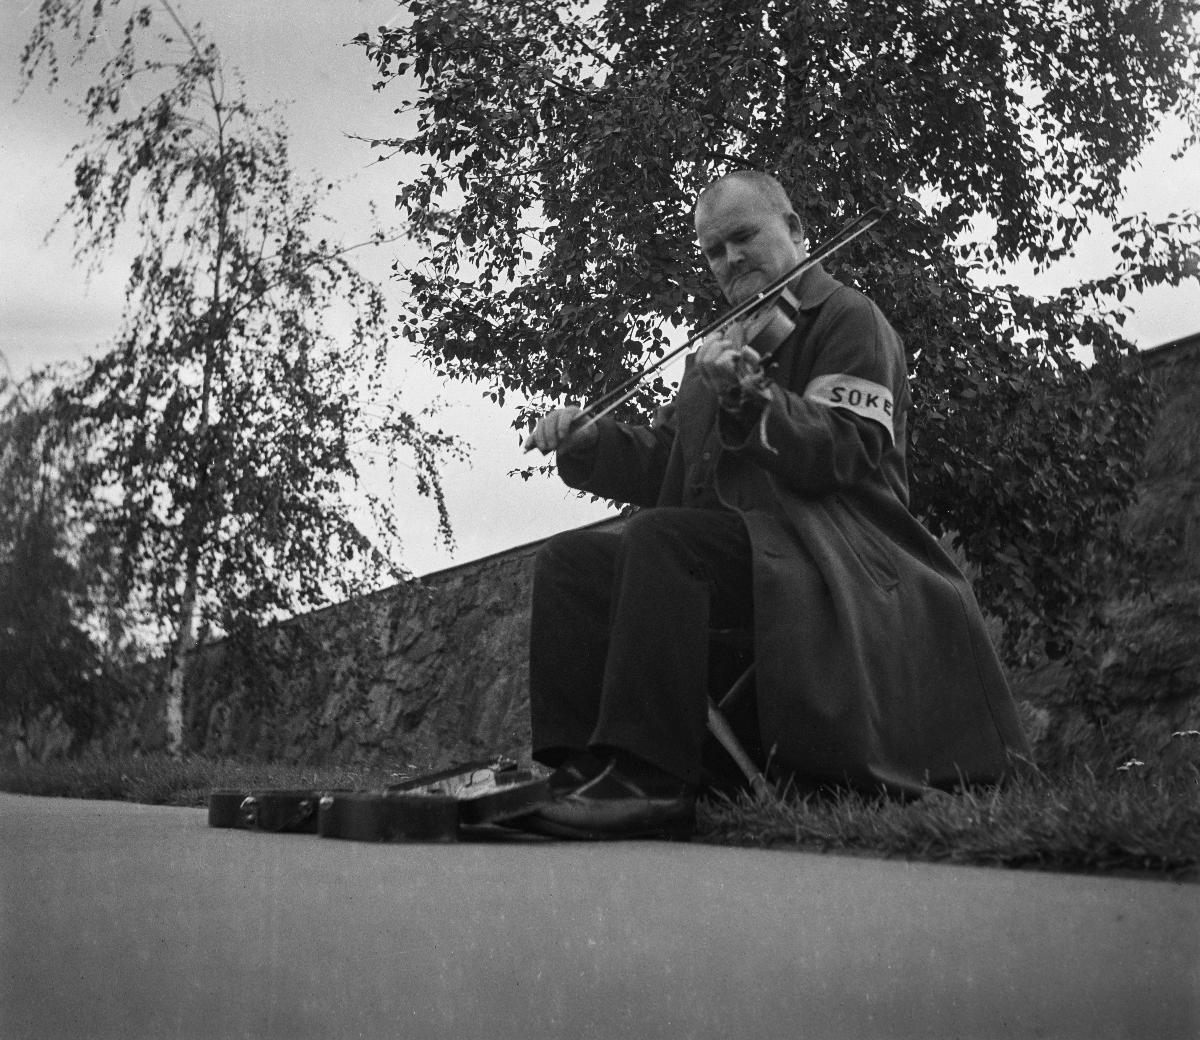
Piha- ja katusoittajia Helsingissä 1940.
Garden and street players in Helsinki 1940.
sisällön kuvaus: Katusoittaja soittaa viulua vuonna 1940. content description: A street player playing a violin in 1940.
Kuvaaja: Uomala, Vilho, kuvaaja
Vuosi: 1940
Paikka: Suomi, Uusimaa, Helsinki
Aiheet: musiikki; kaupunkikulttuuri; katumuusikot; soittimet; viulu; yksin; kokokuva; music; urban culture; street musicians; musical instruments; violin; musik; stadskultur; gatumusikanter; musikinstrument